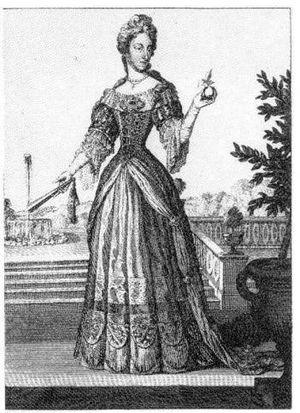
Marie Madeleine de Habsbourg, archiduchesse d'Autriche, né Vienne, le 26 mars 1689 y est décédée le 1ᵉʳ mai 1743 est une fille de l'empereur Léopold Iᵉʳ du Saint-Empire et de sa troisième épouse Éléonore de Neubourg.